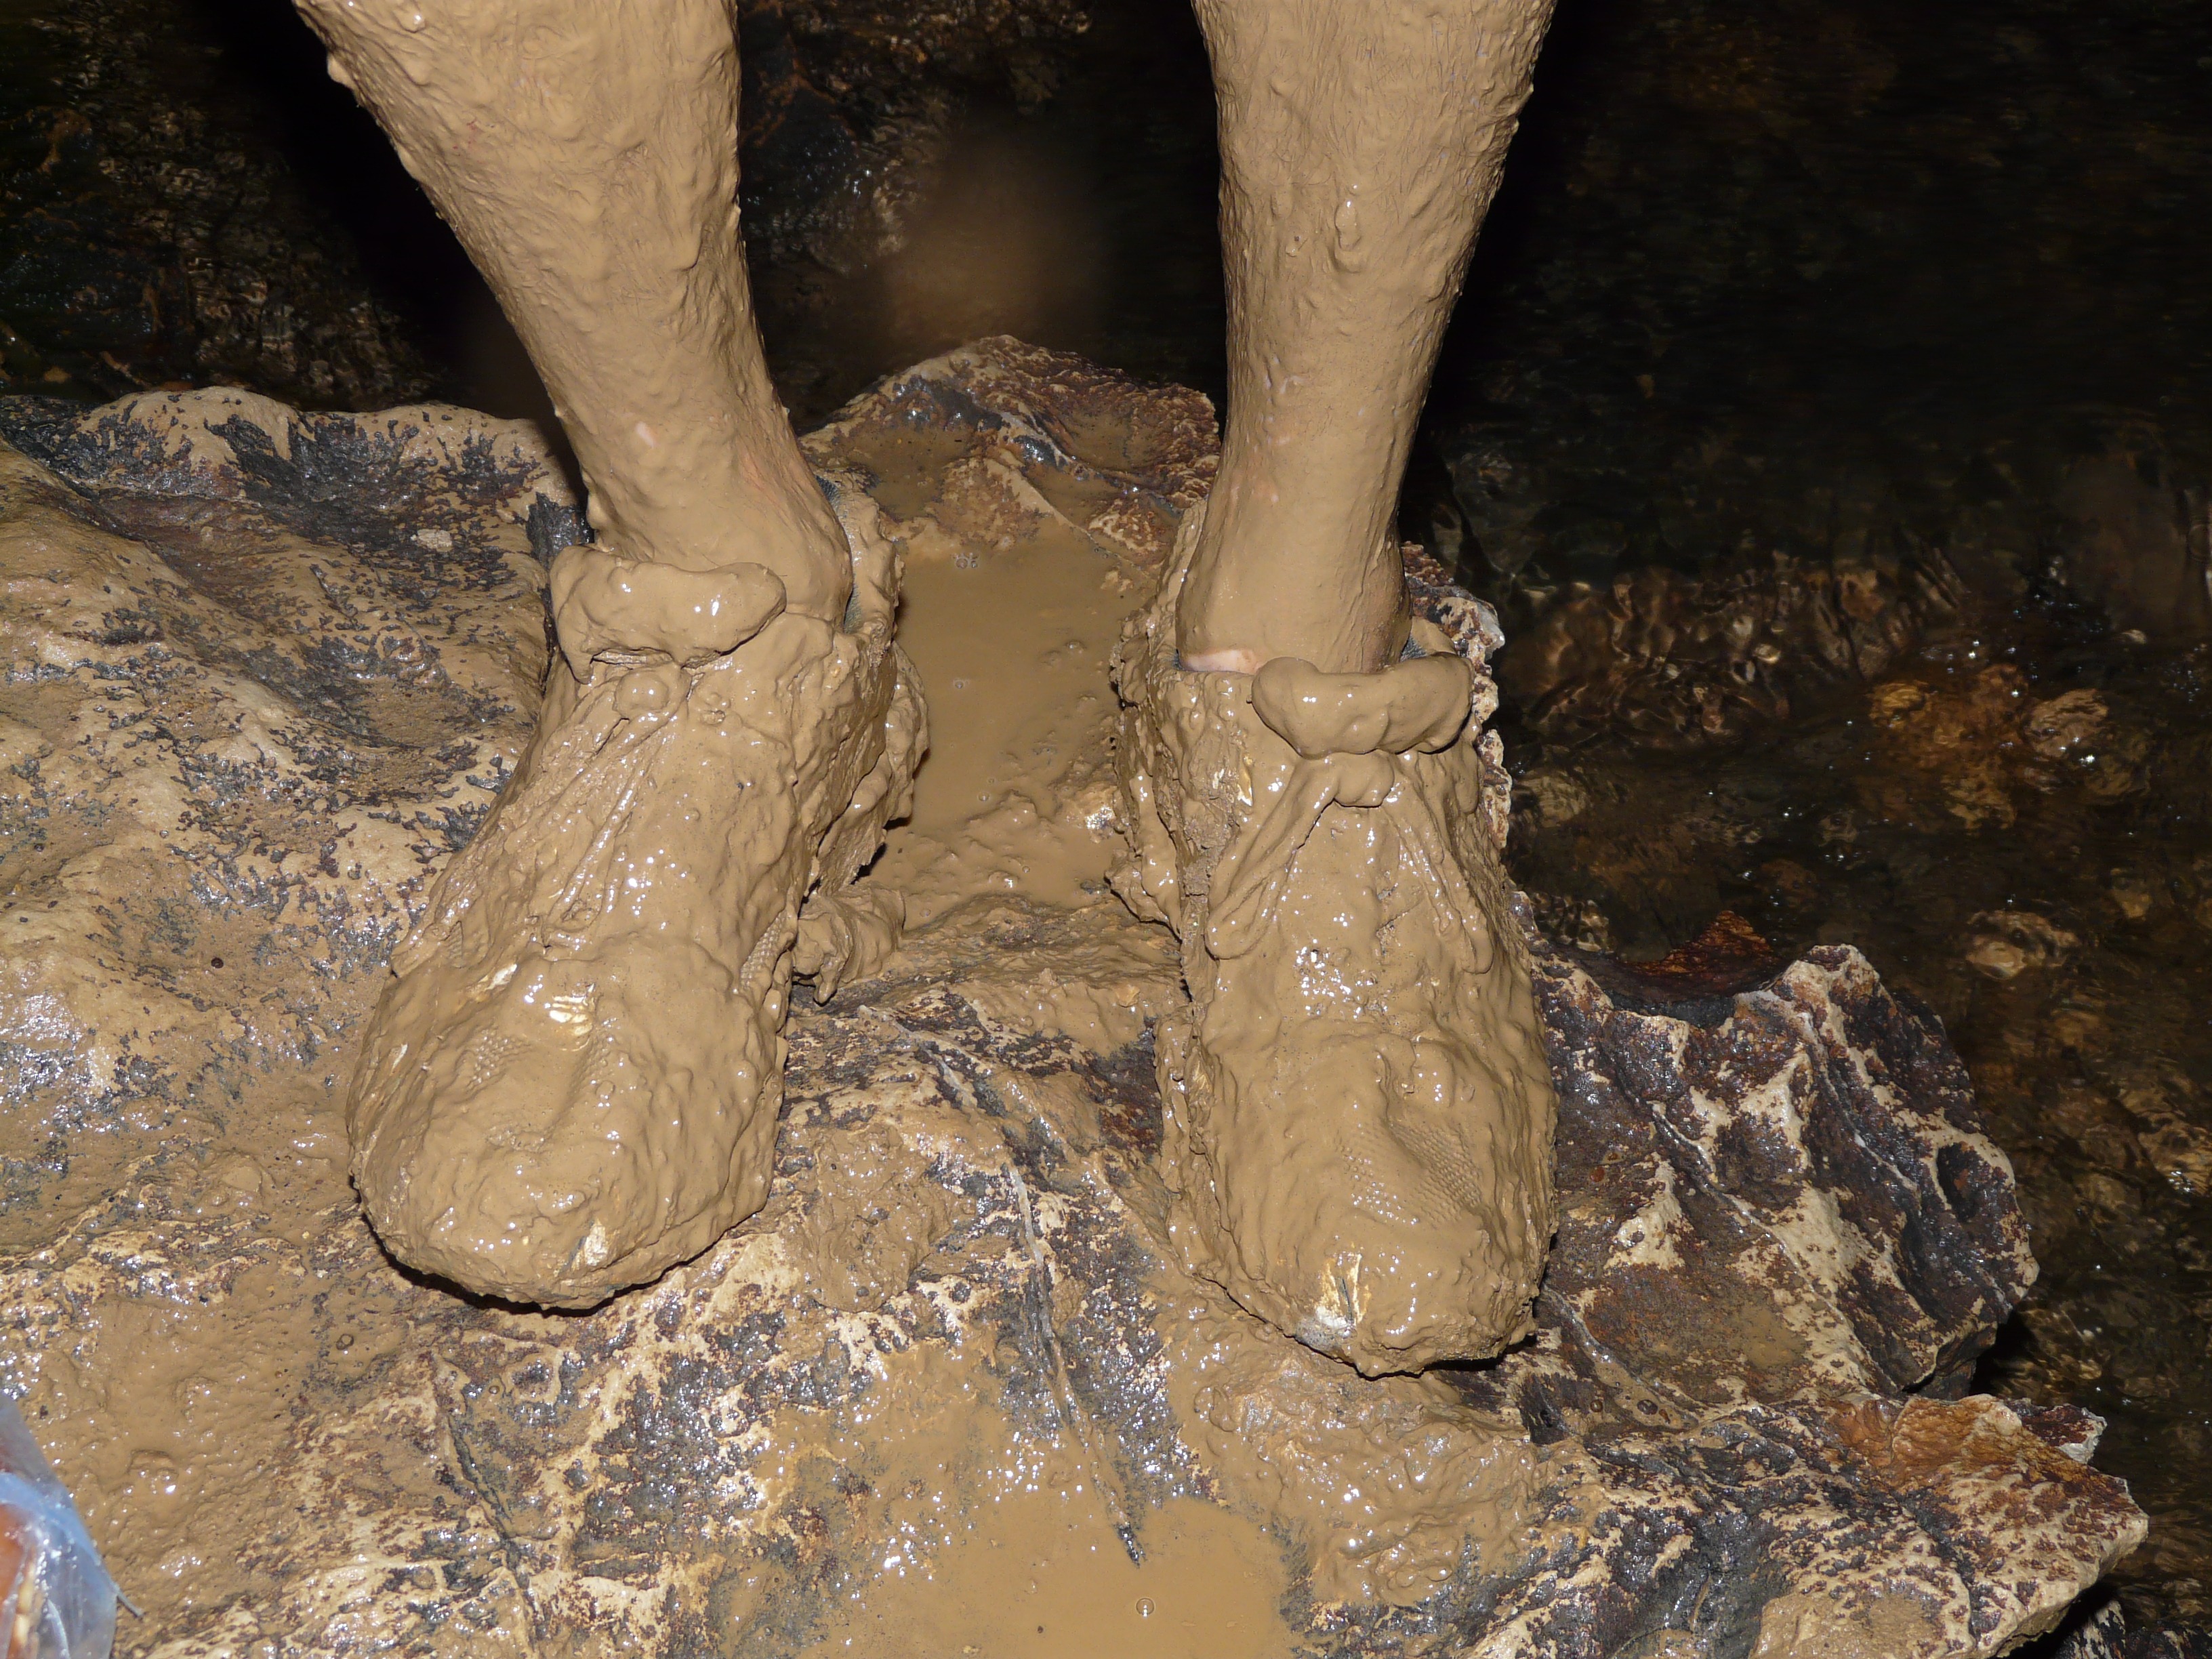
rock, wood, feet, formation, cave, mud, soil, dirty, material, shoes, geology, clay, ancient history, speleology, cavers